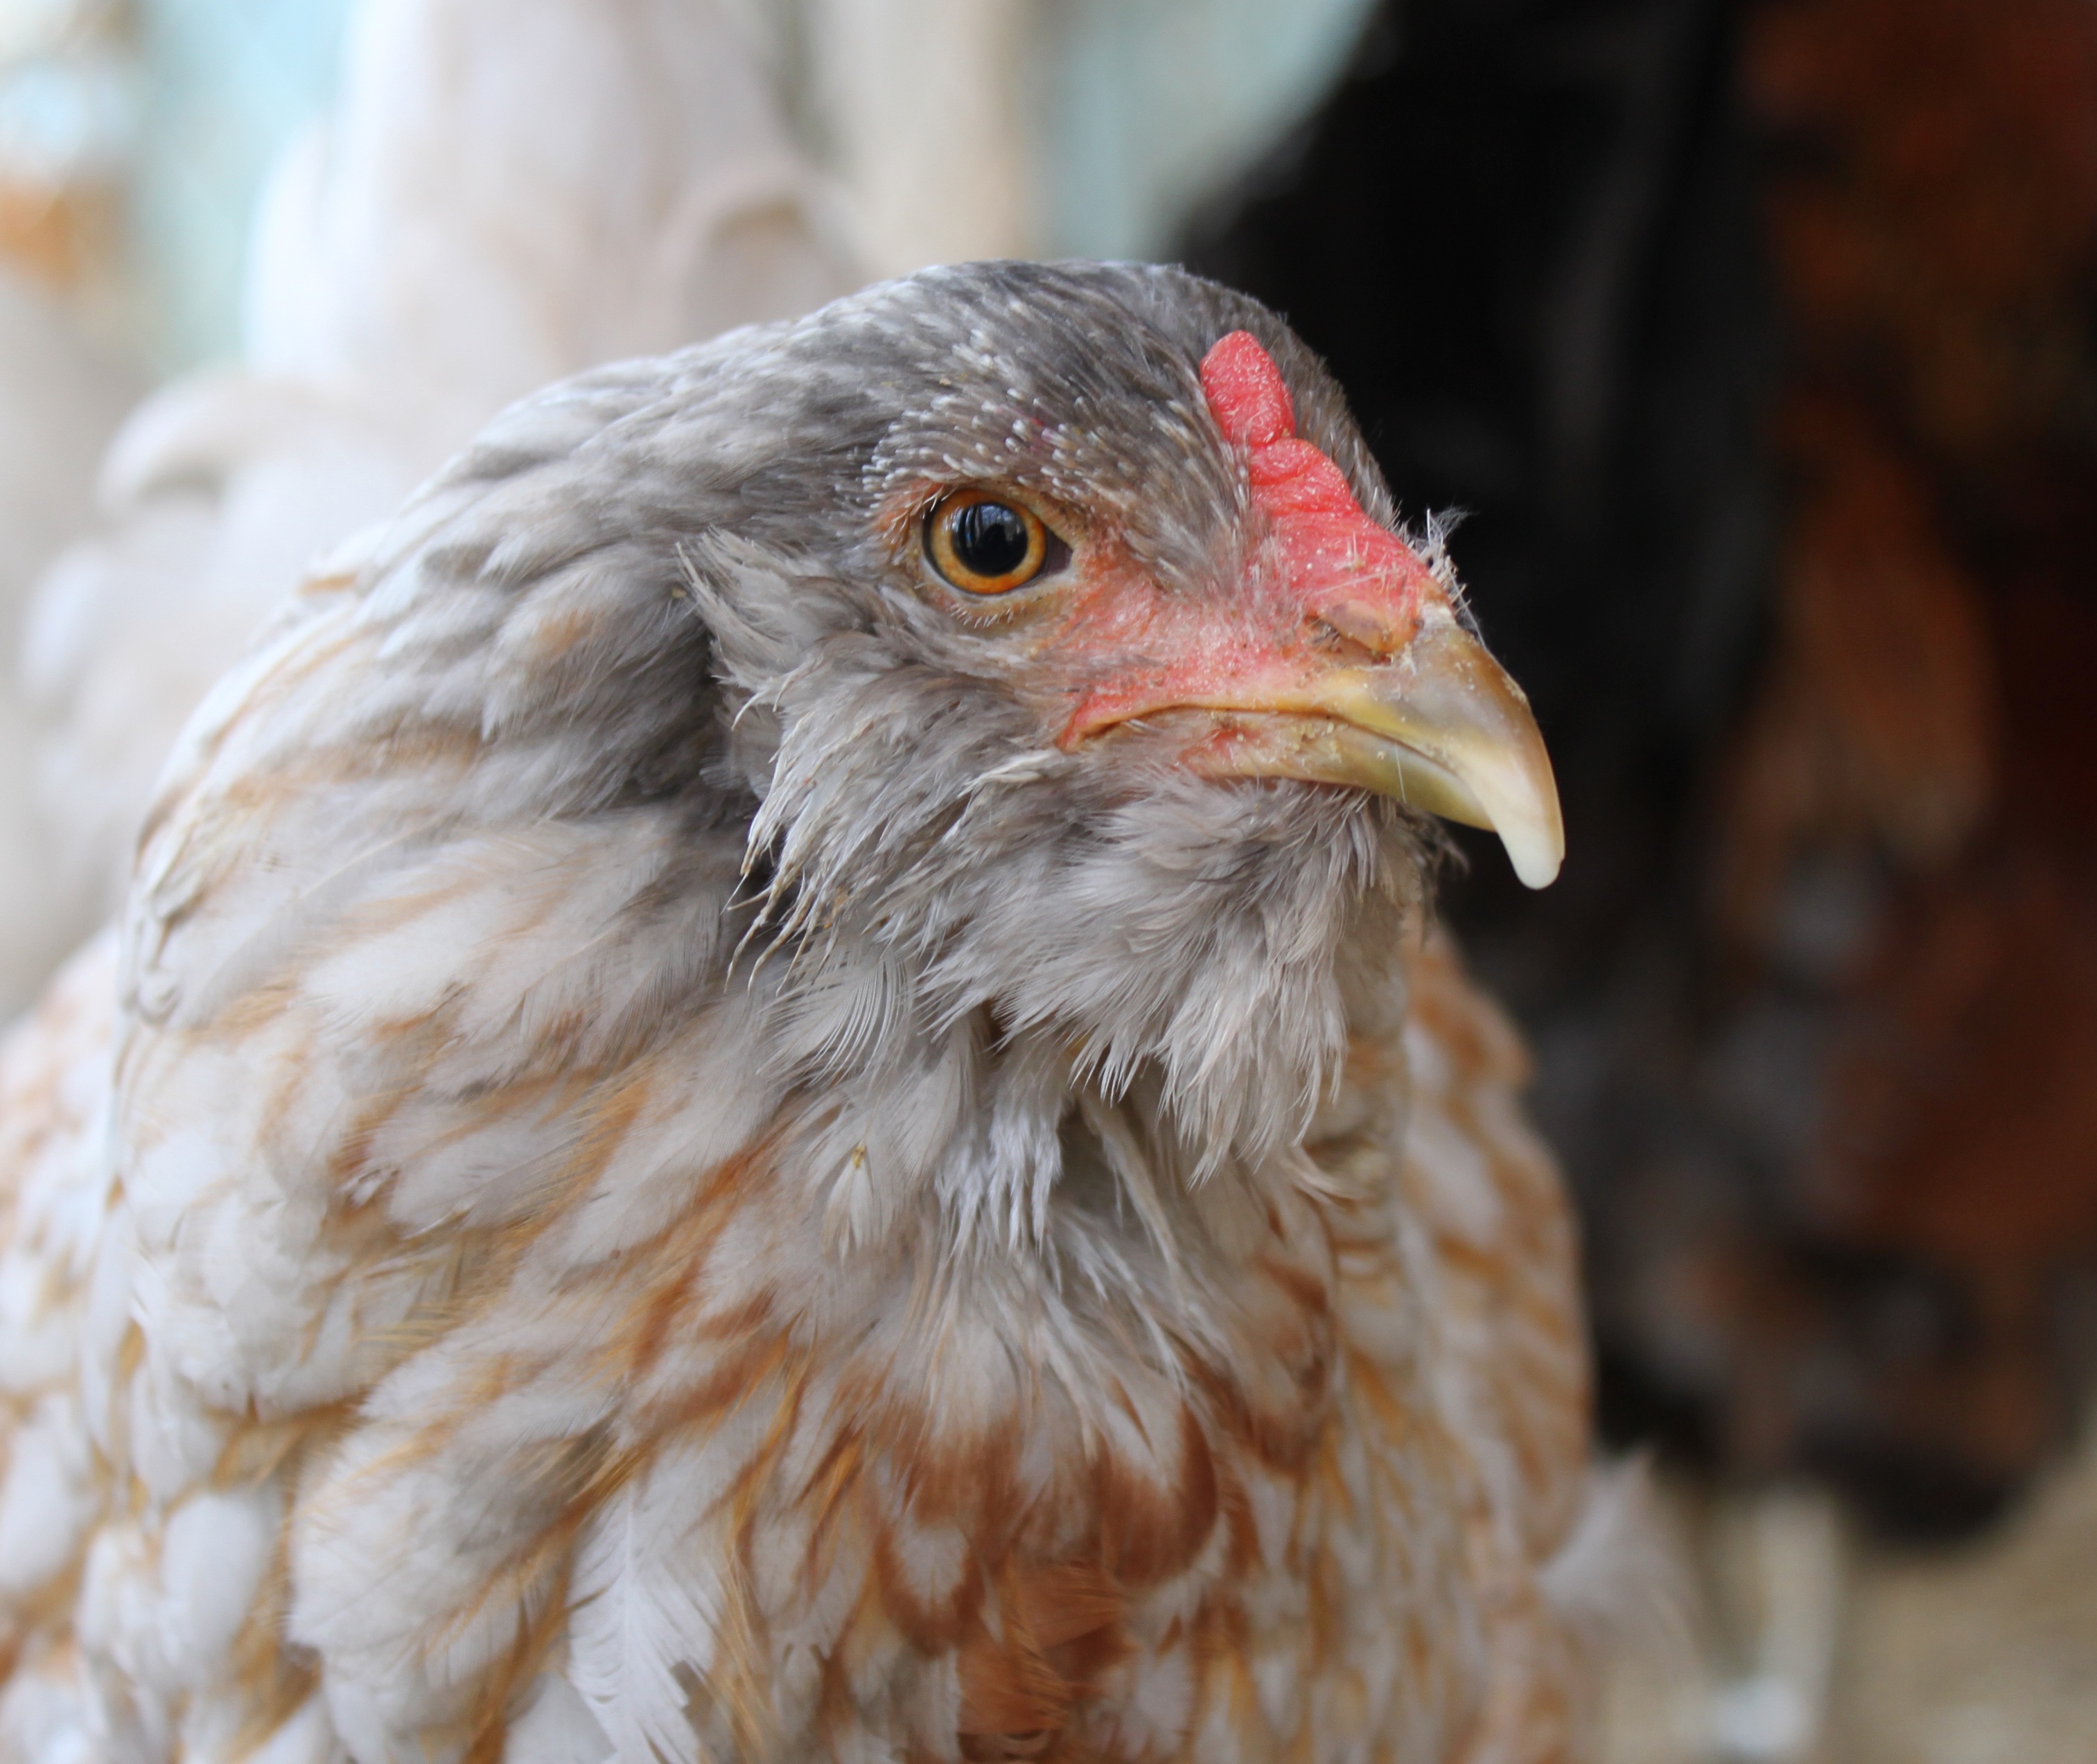
nature, bird, wing, farm, house, animal, country, summer, range, wildlife, standing, live, tan, feed, pet, rural, food, spring, farming, beak, livestock, natural, gray, agriculture, meat, cream, chicken, fauna, poultry, hen, close up, outdoors, eyes, nutrition, galliformes, vertebrate, coop, domestic, chick, traditional, consumerism, organic, domesticated, alive, araucana, pullet, americauna, green eggs, blue eggs, clsoe up